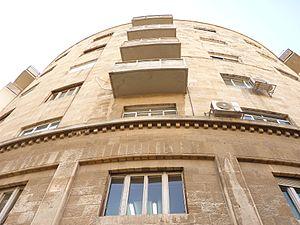
La rue Hillel est une des rues centrales de Jérusalem.